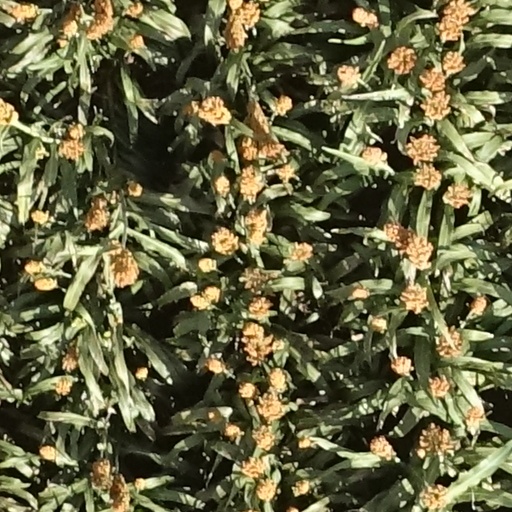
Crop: sorghum